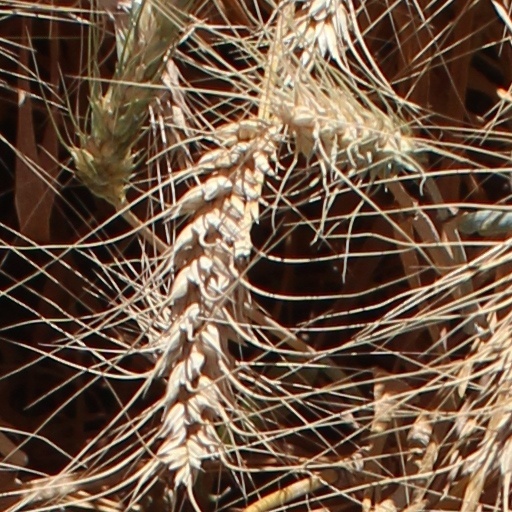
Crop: wheat